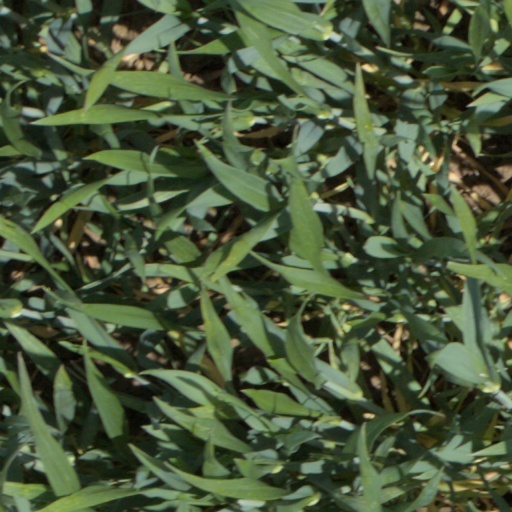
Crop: wheat